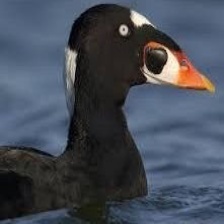
Species: SURF SCOTER
Scientific name: MELANITTA PERSPICILLATA
ImageNet parent category: drake